William Steward (New Zealand politician)

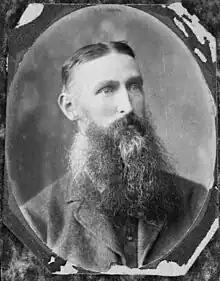
Steward in ca 1891

Steward was born in Reading, Berkshire, in England in 1841. He was educated at King Edward VI. Grammar School in Ludlow (to which his family had moved, his boyhood home at Numbers 4–5 King Street now marked by a plaque), and Dr Benham's Commercial School in Gloucester. He emigrated to New Zealand apparently on the "Mersey" in 1862, but his name is not included in the passenger list for the 25 September 1862 arrival.